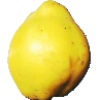
Label: quince